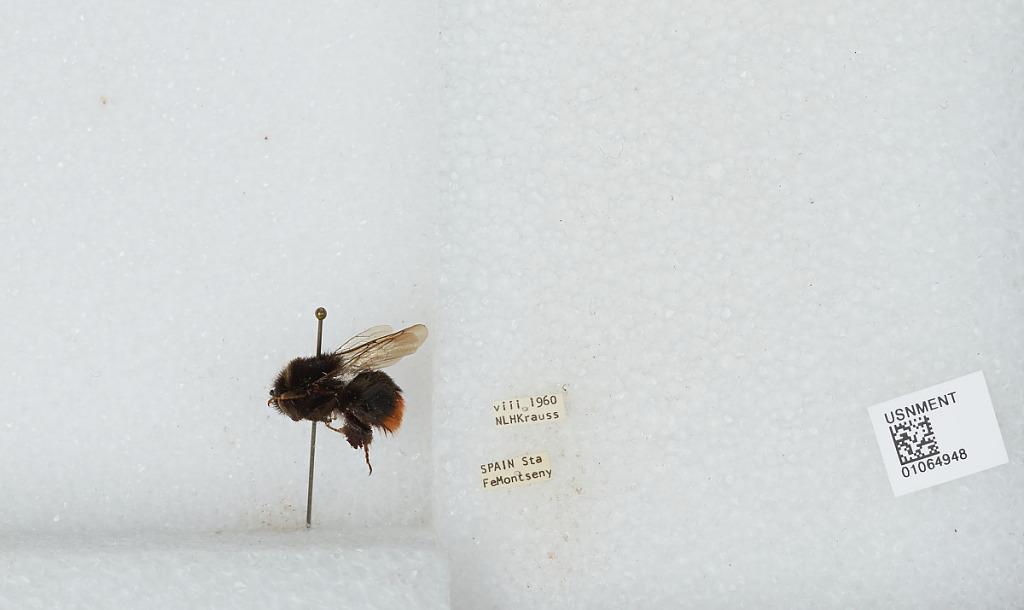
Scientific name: Bombus sp.
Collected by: N. Krauss
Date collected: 1960-8-
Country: Spain
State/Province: Catalonia
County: Barcelona
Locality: Santa Fe Montseny
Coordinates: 41.7693, 2.46841